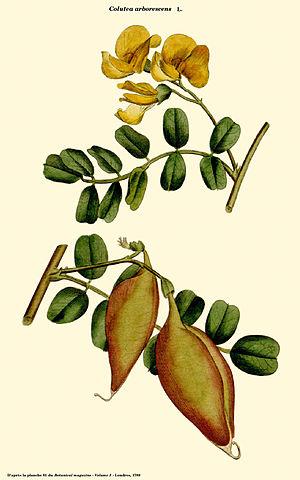
Planche 81 du Botanical magazine volume 3 - Londres, 1789 - Planche reprise sous Gimp par D. Prévôt
Colutea est un genre de plantes de la famille des Fabacées.